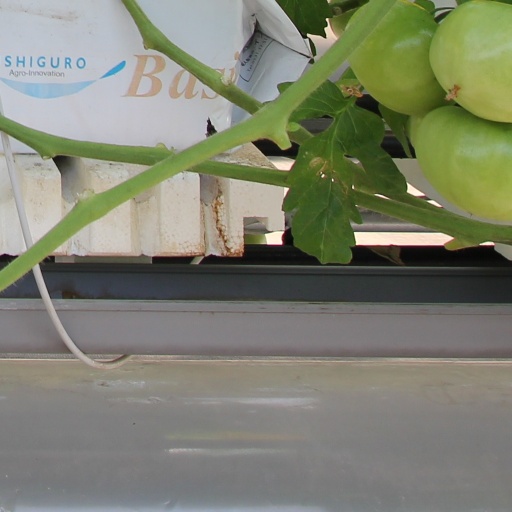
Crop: tomato